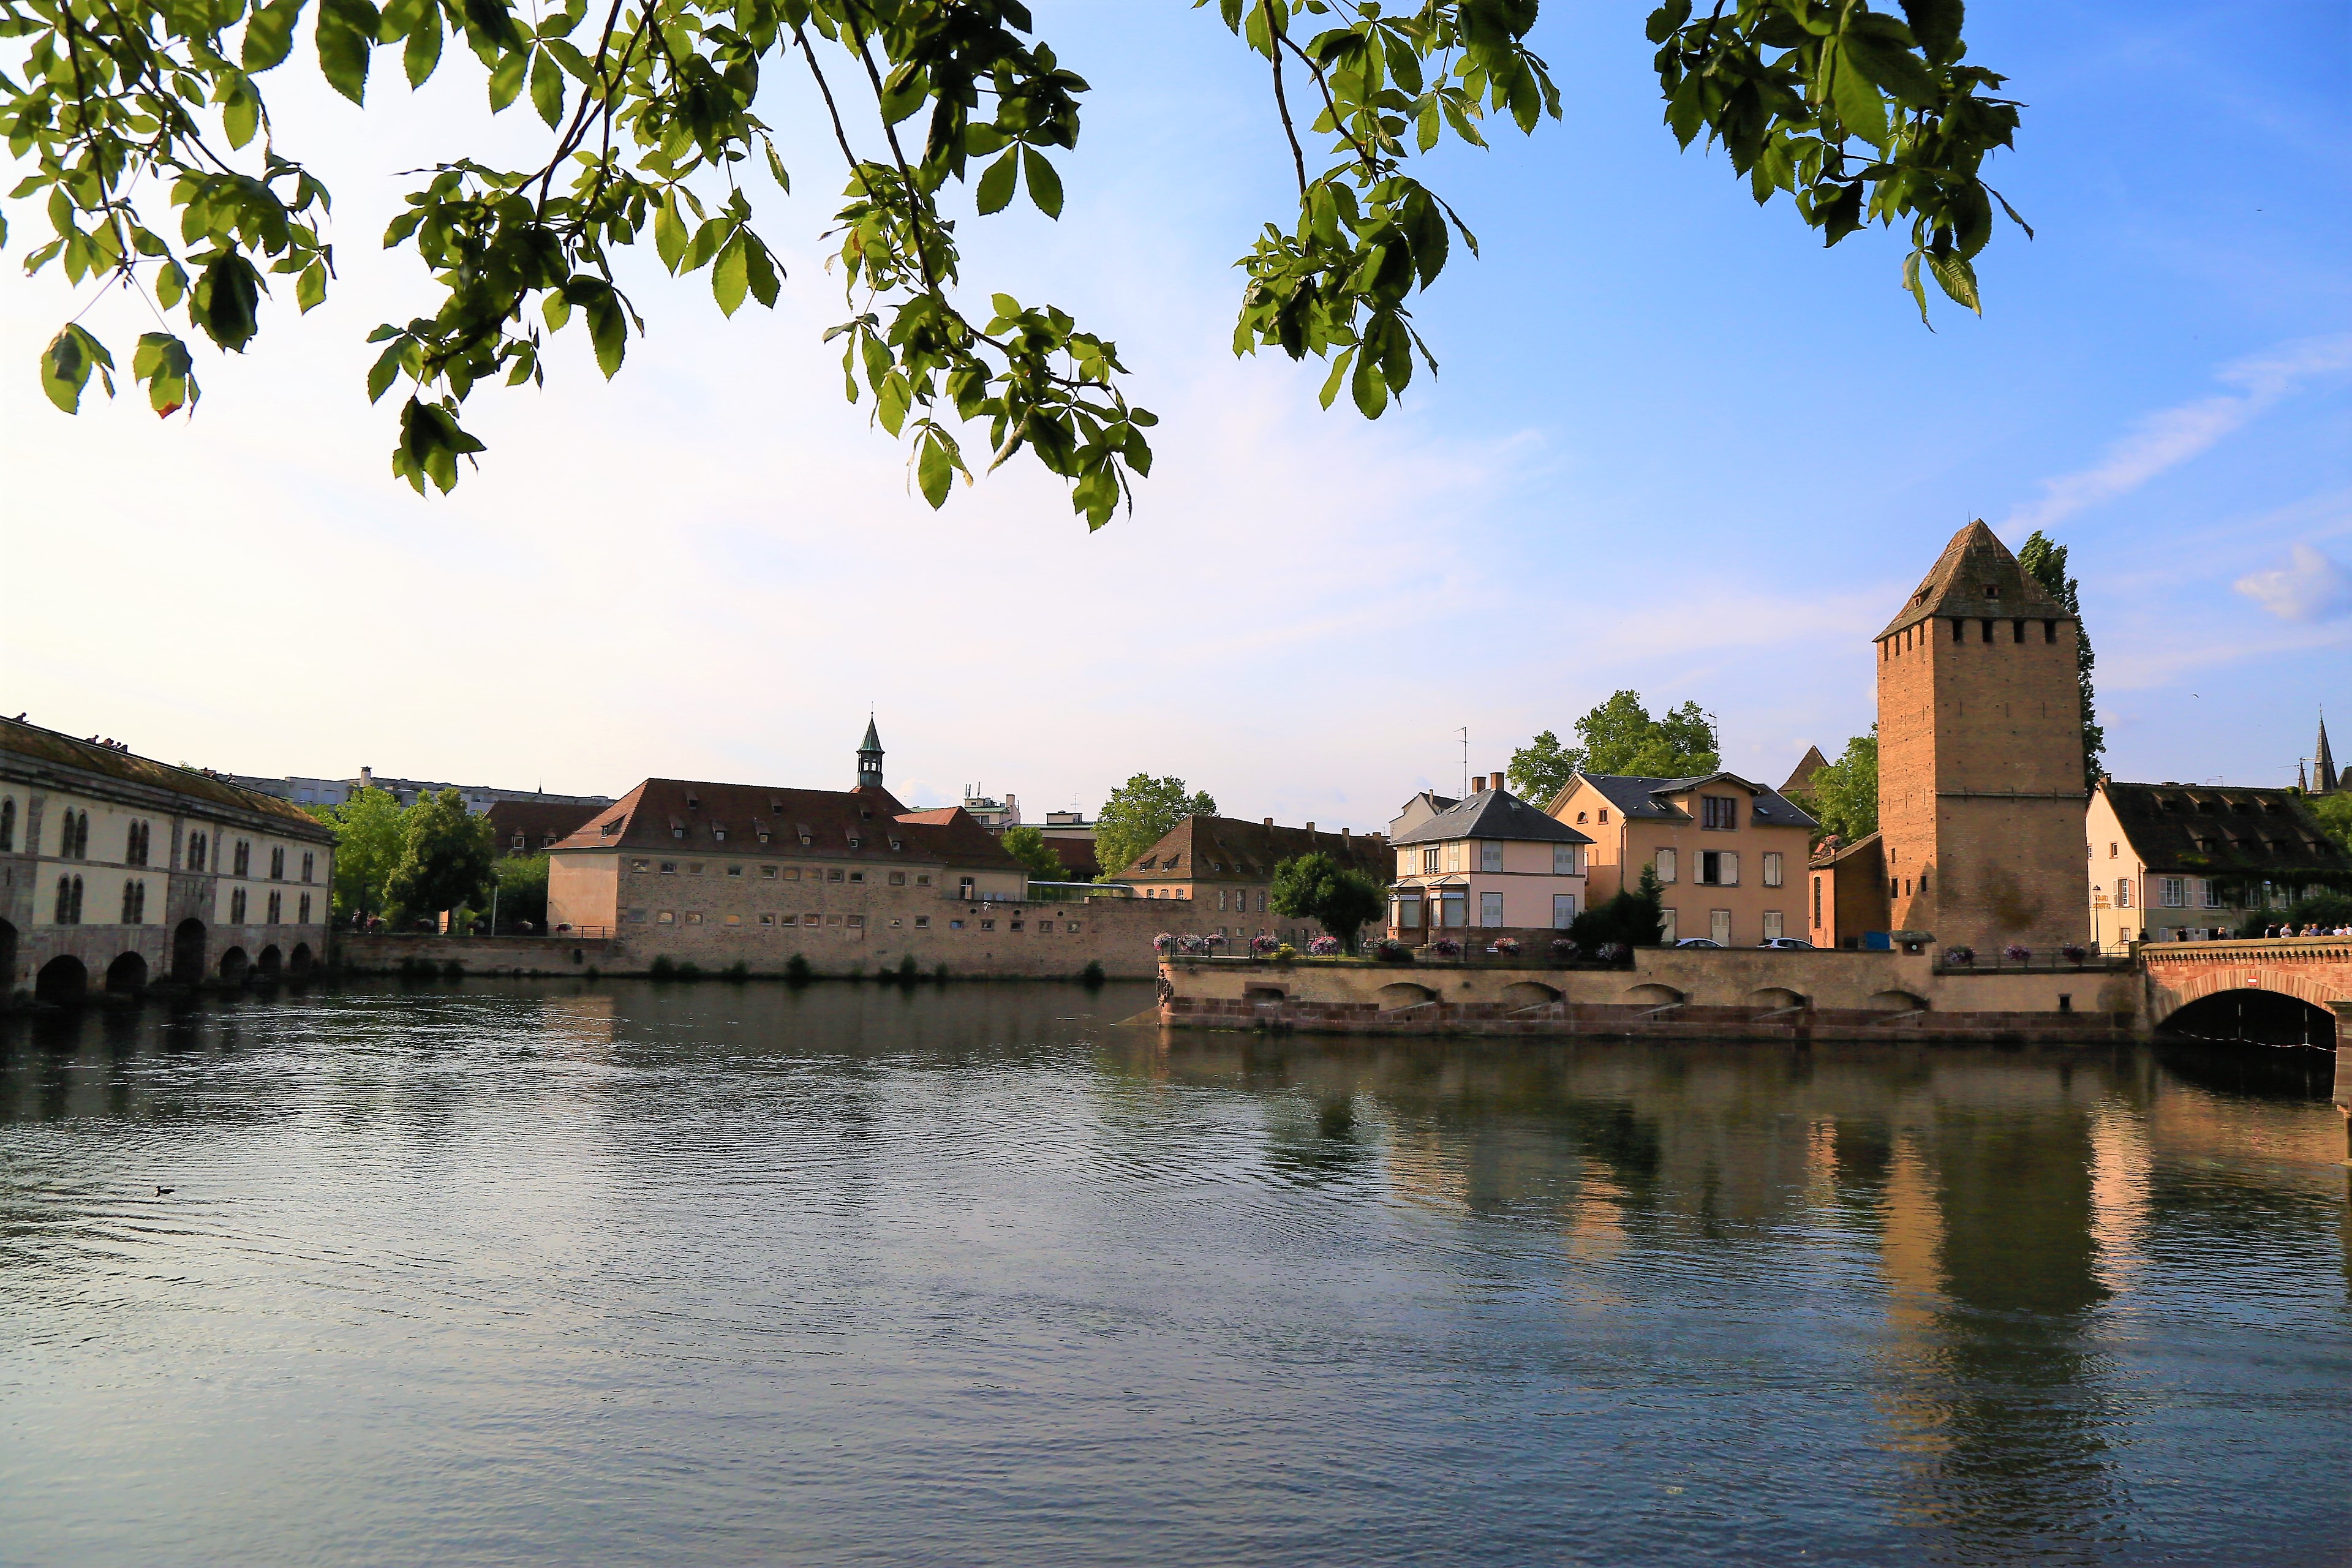
city, buildings, river, canal, tourism, historic, travel, waterway, water, sky, moat, town, watercourse, water castle, tree, architecture, bank, bridge, reflection, building, history, lake, channel, fortification, vacation, reservoir, village, historic site, reflecting pool, ancient history, nonbuilding structure, castle